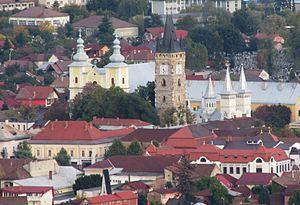
Il existe 398 villes de l'Union européenne de plus de 100 000 habitants. Les chiffres cités ne concernent que les villes sans les banlieues et ne correspondent pas à la population des agglomérations, aires ou régions urbaines. Les capitales sont en gras. Par ailleurs, il existe 59 aires urbaines de plus de 1 million d'habitants.